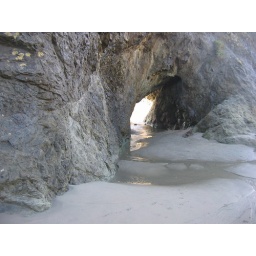
cave near face rock